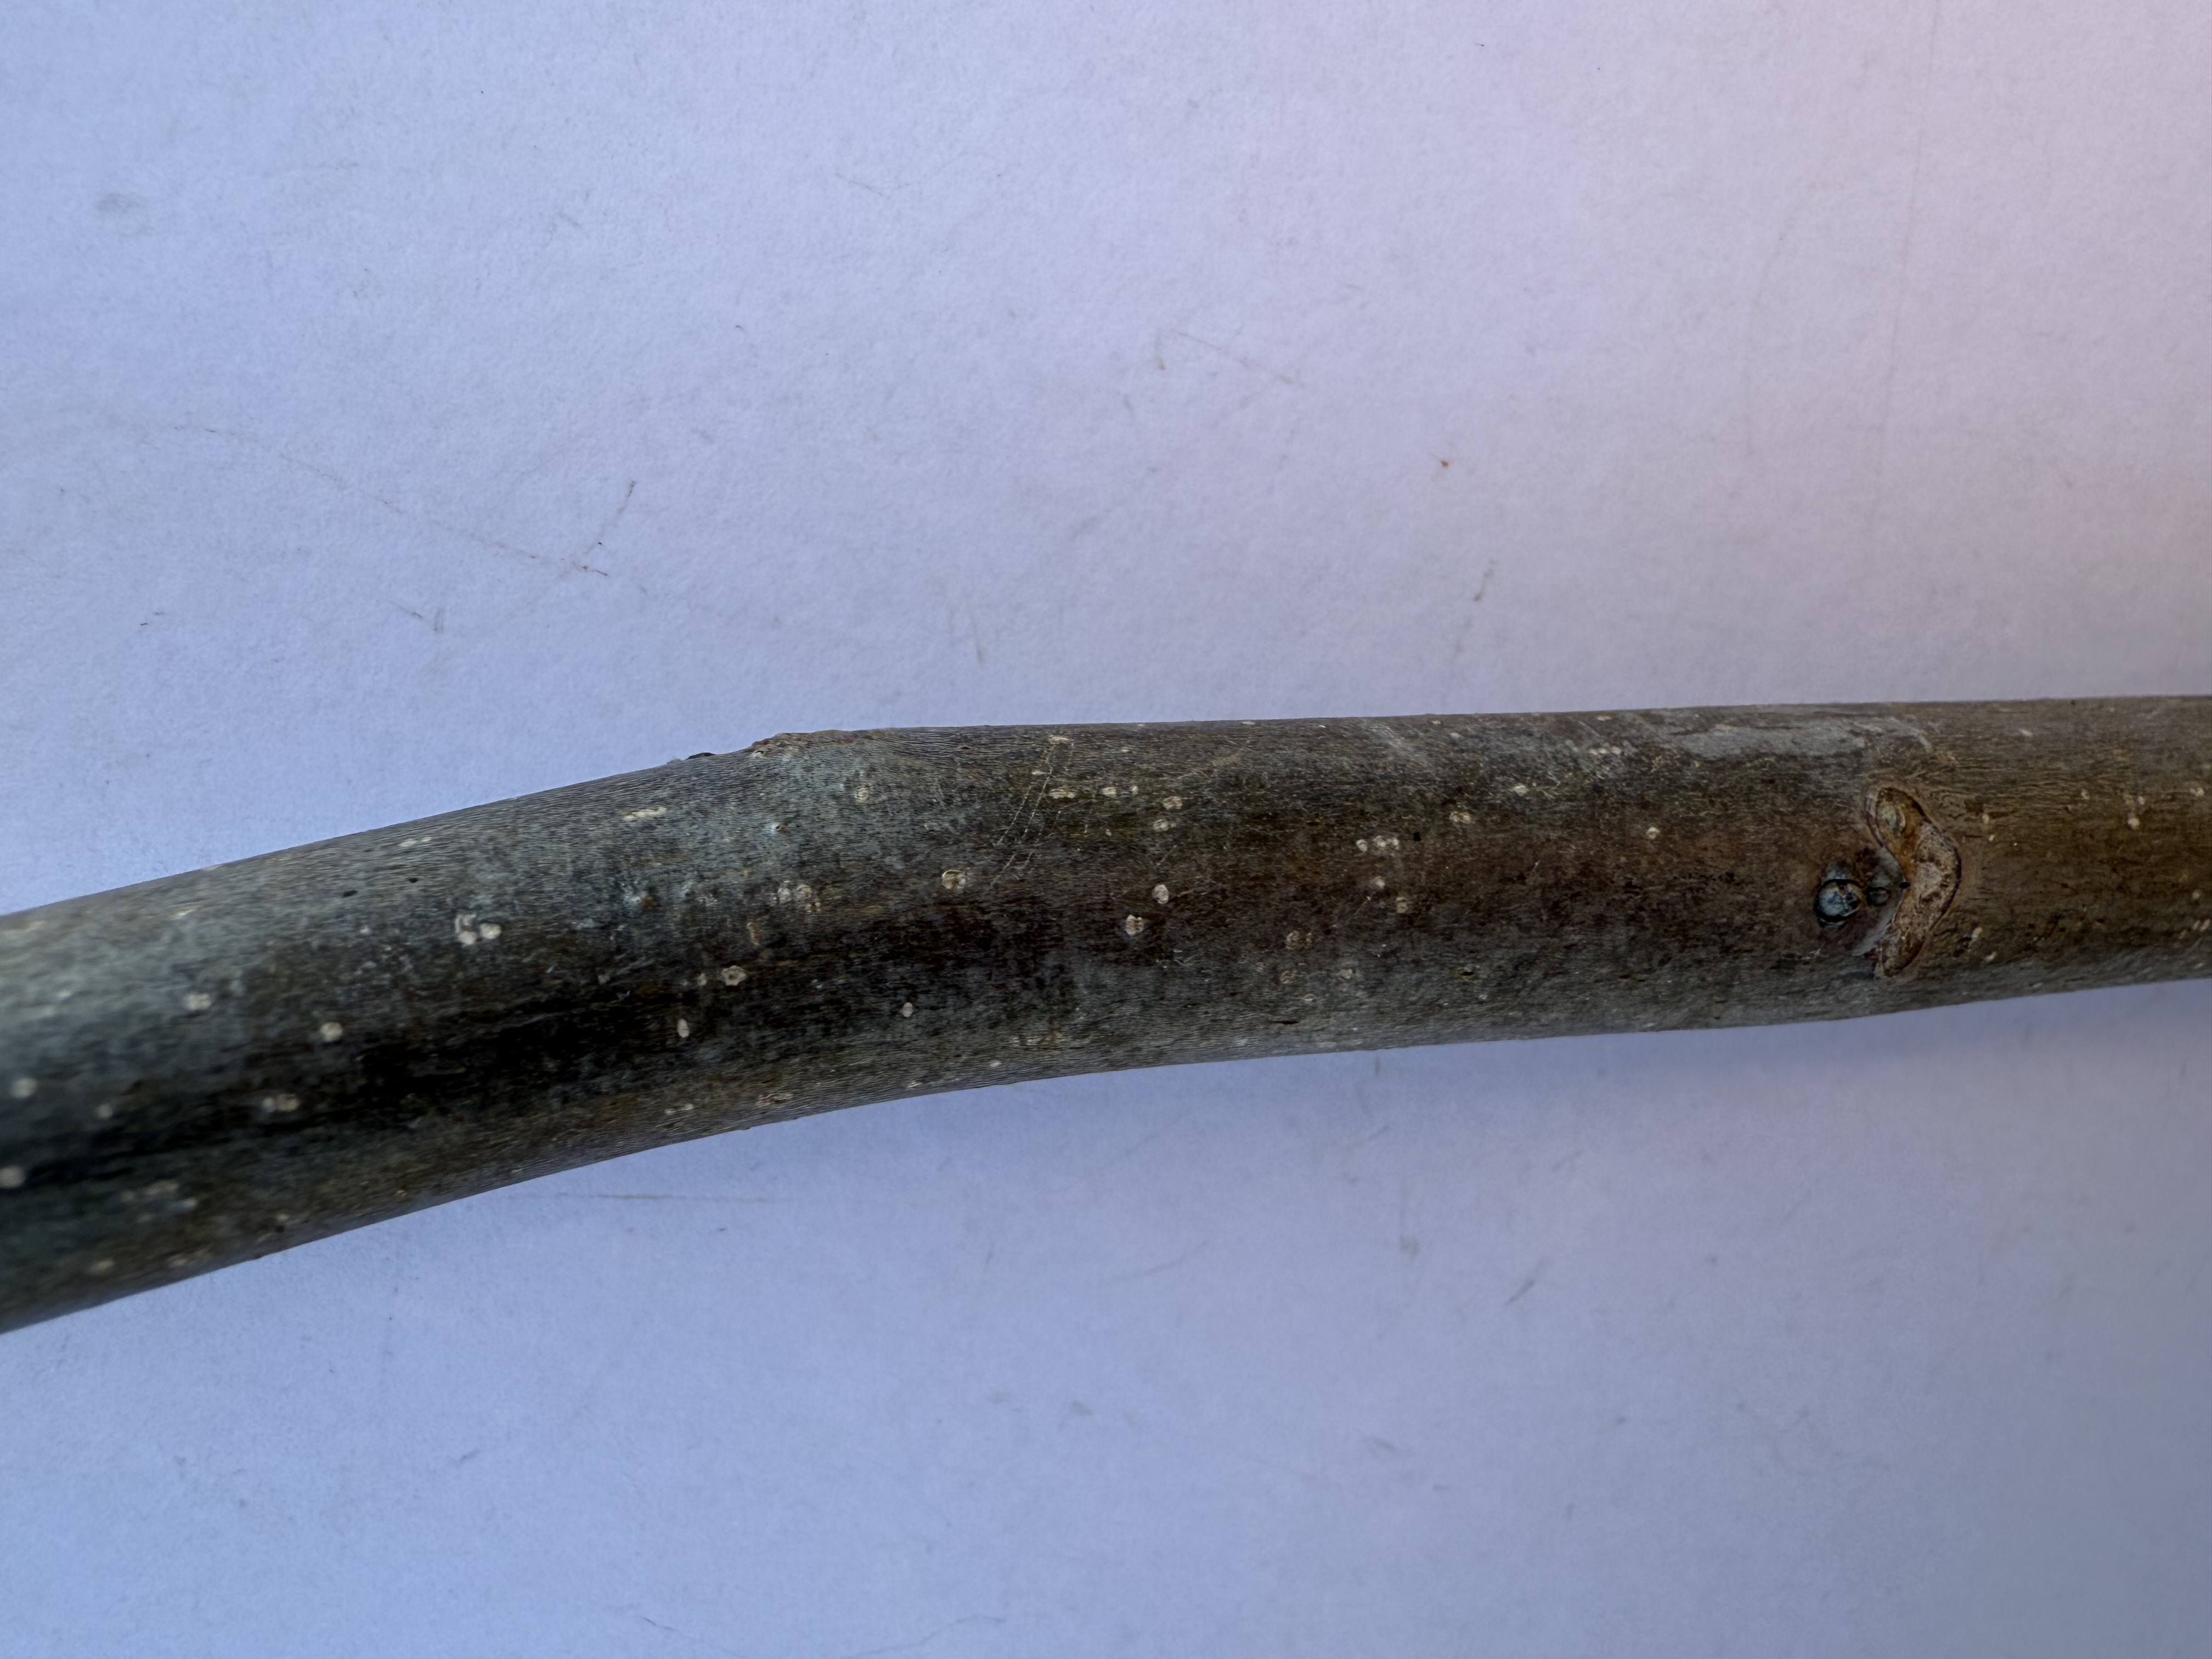
Variety: Bilecik Walnut